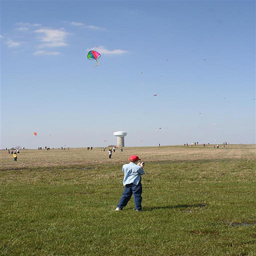
A man standing in a field flying a kite
A person in a field flying a kite.
A person flying a kite in an open green field.
Several people in an open field flying kites.
A person is flying a kite in a field with other people in the distance.